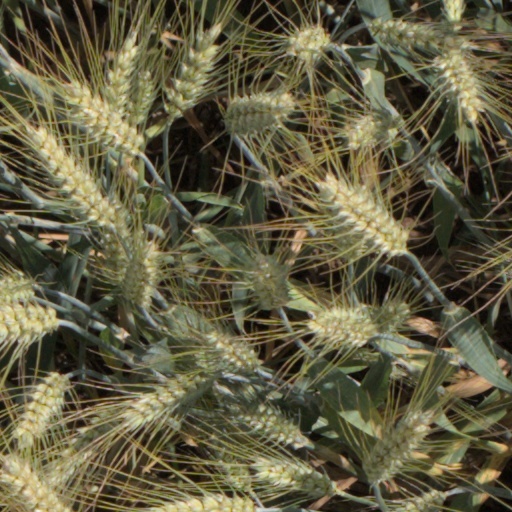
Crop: wheat